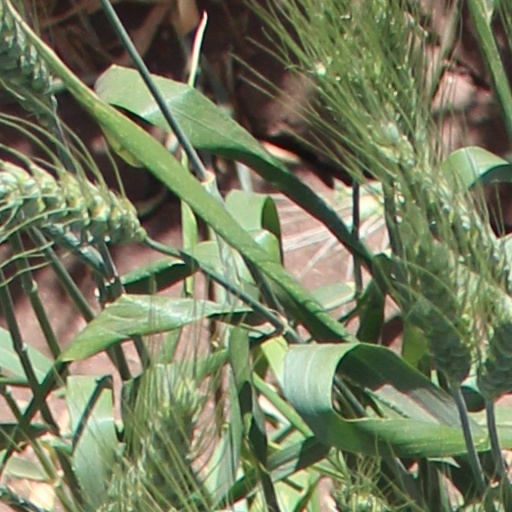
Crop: wheat